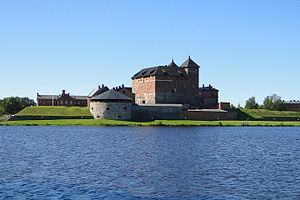
Hämeenlinna, ou Tavastehus en suédois, ville du sud de la Finlande, est la capitale de la province de Finlande méridionale et de la région du Kanta-Häme. C'est la ville natale du compositeur Jean Sibelius.